Answer in natural language. How many Paintings are visible in the scene? Choose between the following options: 4, 2, 3, 0 or 1
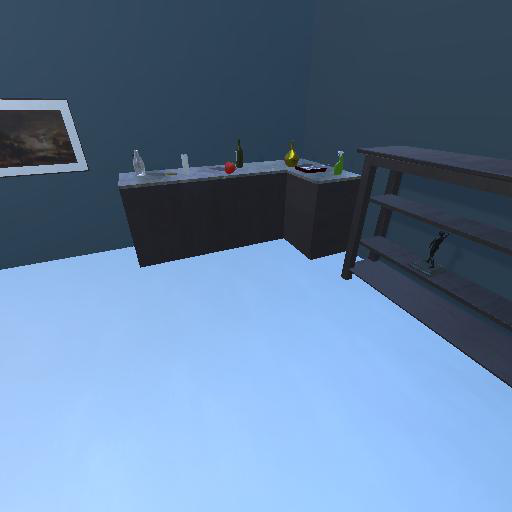
<answer>1</answer>